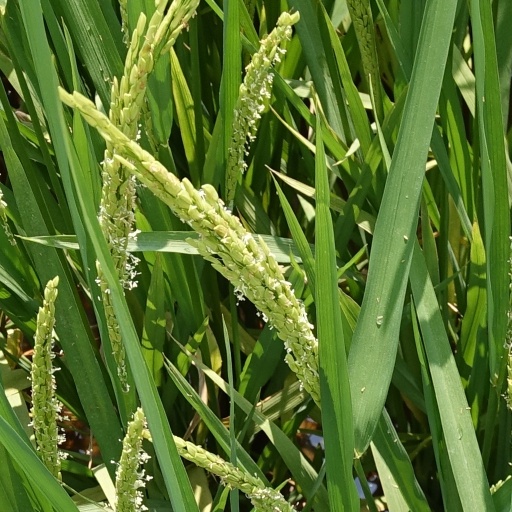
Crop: rice